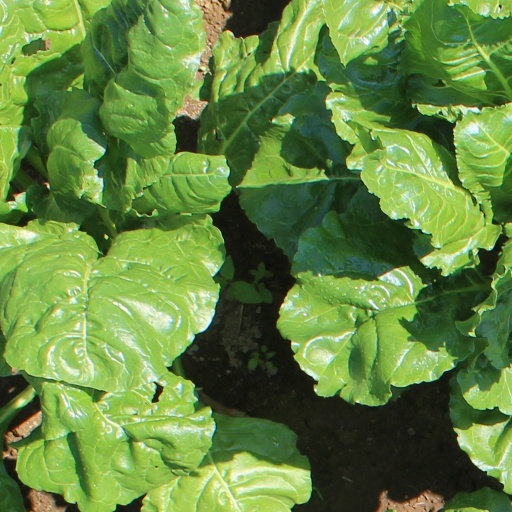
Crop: sugar beet